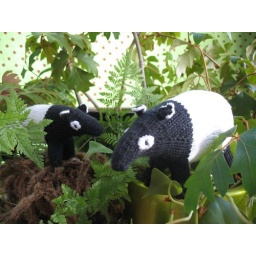
Knit tapirs in the plant pots